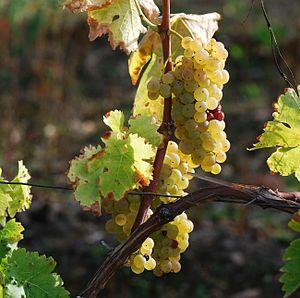
Vignes, région de Cognac
Le raisin est le fruit de la vigne. Le raisin de la vigne cultivée Vitis vinifera est un des fruits les plus cultivés au monde, avec 68 millions de tonnes produites en 2010, derrière les agrumes, les bananes et les pommes. Il se présente sous la forme de grappes composées de nombreux grains, qui sont sur le plan botanique des baies, de petite taille et de couleur claire, pour le raisin blanc ou plus foncée, pour le raisin rouge.